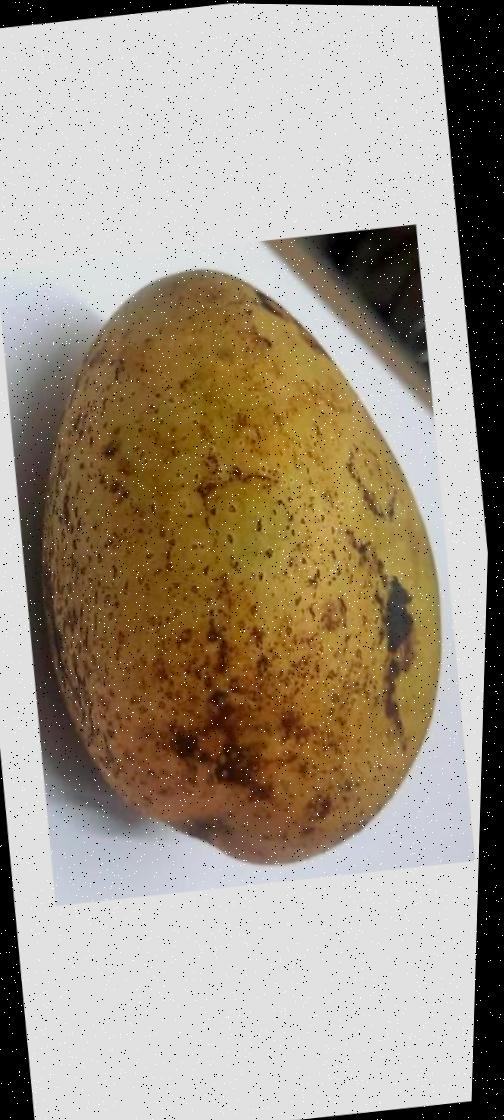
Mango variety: Ashshina Classic